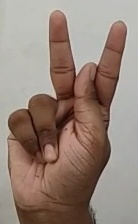
ASL sign: K